Spice (musician)

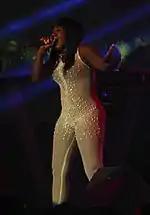
Spice performing at Reggae Sumfest 2013

In April 2013, Spice released her first project as a producer, the Gal Click riddim, featuring some of her fellow female dancehall artists. In September, she collaborated with dancehall artist Alkaline on the single "Only Ting Mi Want". She gained further recognition with her single "So Mi Like It", which was released later that year. The accompanying music video, released in January 2014, became the most viewed music video by a female Jamaican artist on YouTube, having over 129 million views as of February 2025. A remix of "So Mi Like It" featuring rapper Busta Rhymes was later released on his mixtape "Catastrophic 2" in March.